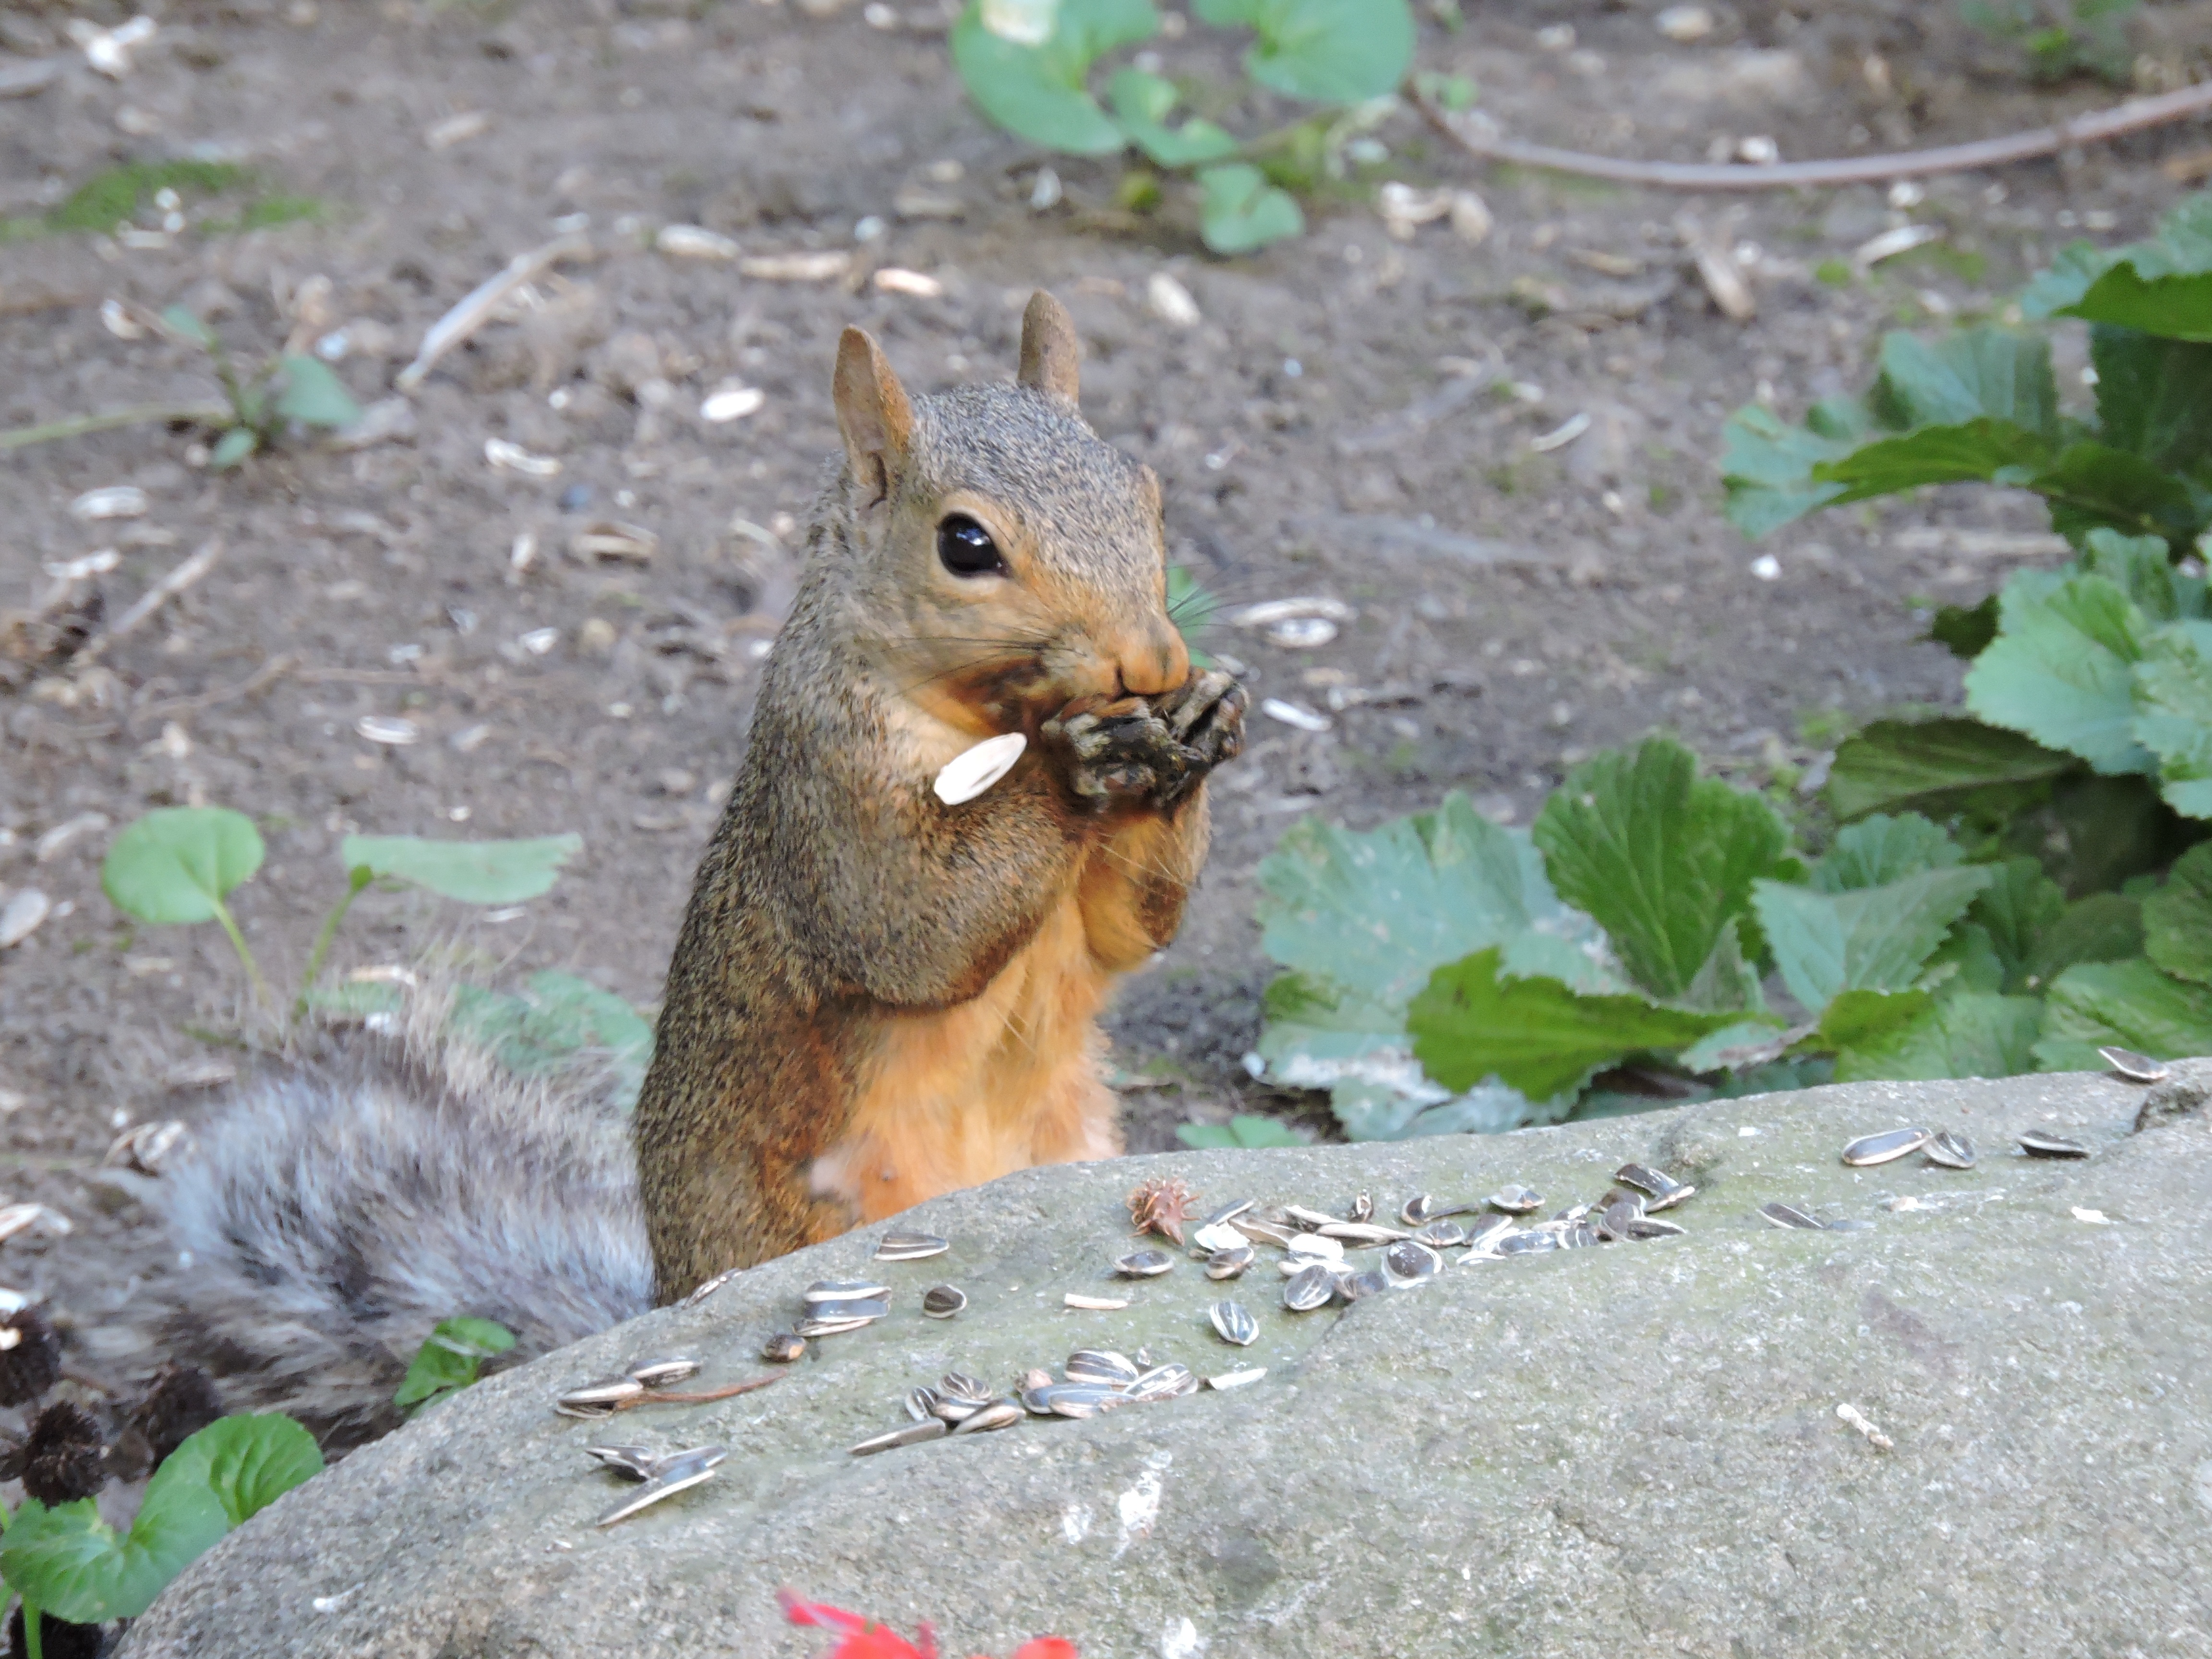
nature, wildlife, mammal, squirrel, rodent, fauna, vertebrate, chipmunk, squirrels, gray squirrel, fox squirrel